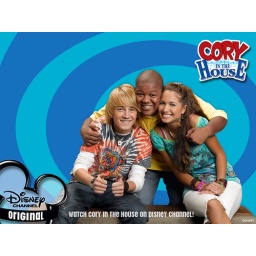
cory in the white house